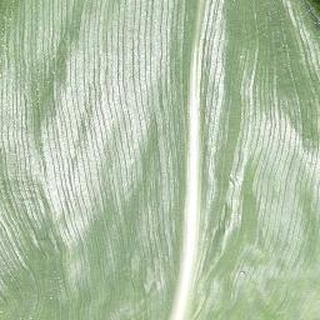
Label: healthy_corn